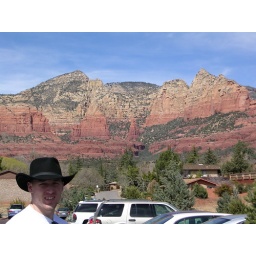
Aaron in front of a red rock formation in Sedona, AZ